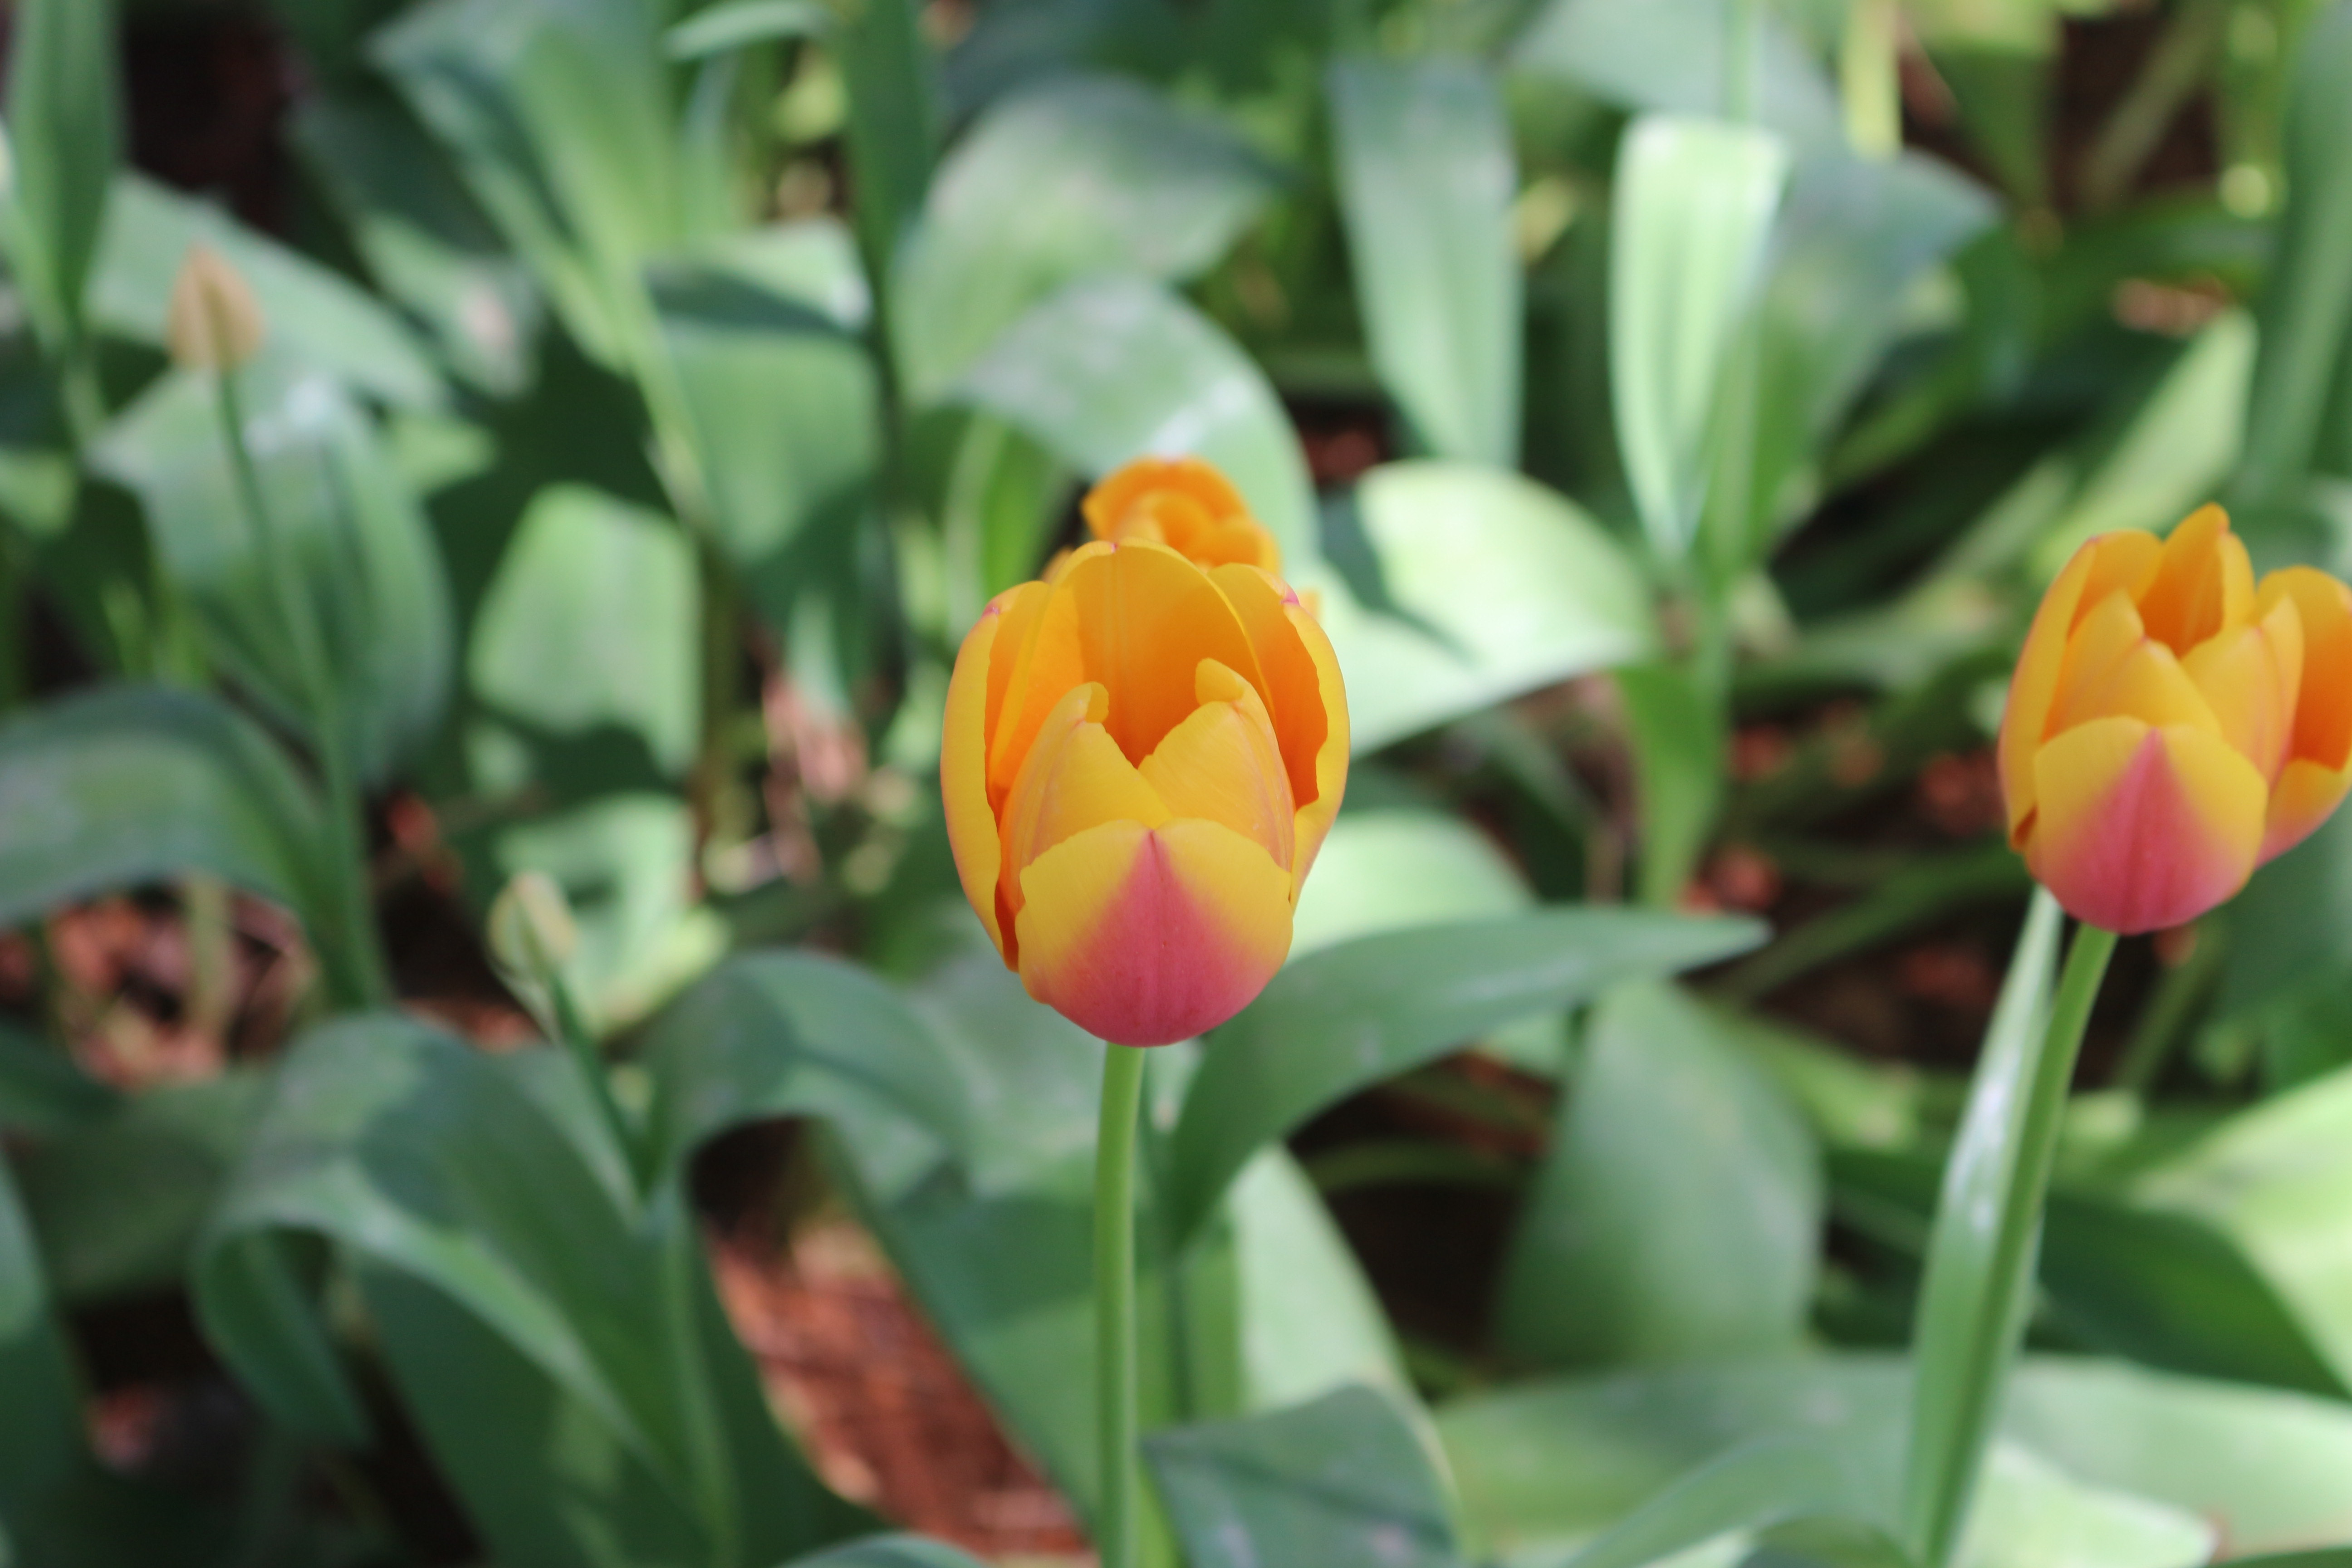
flower, flowers, green, yellow, nature, plant, flowering plant, tulip, spring, petal, seed plant, plant stem, wildflower, lily family, bud